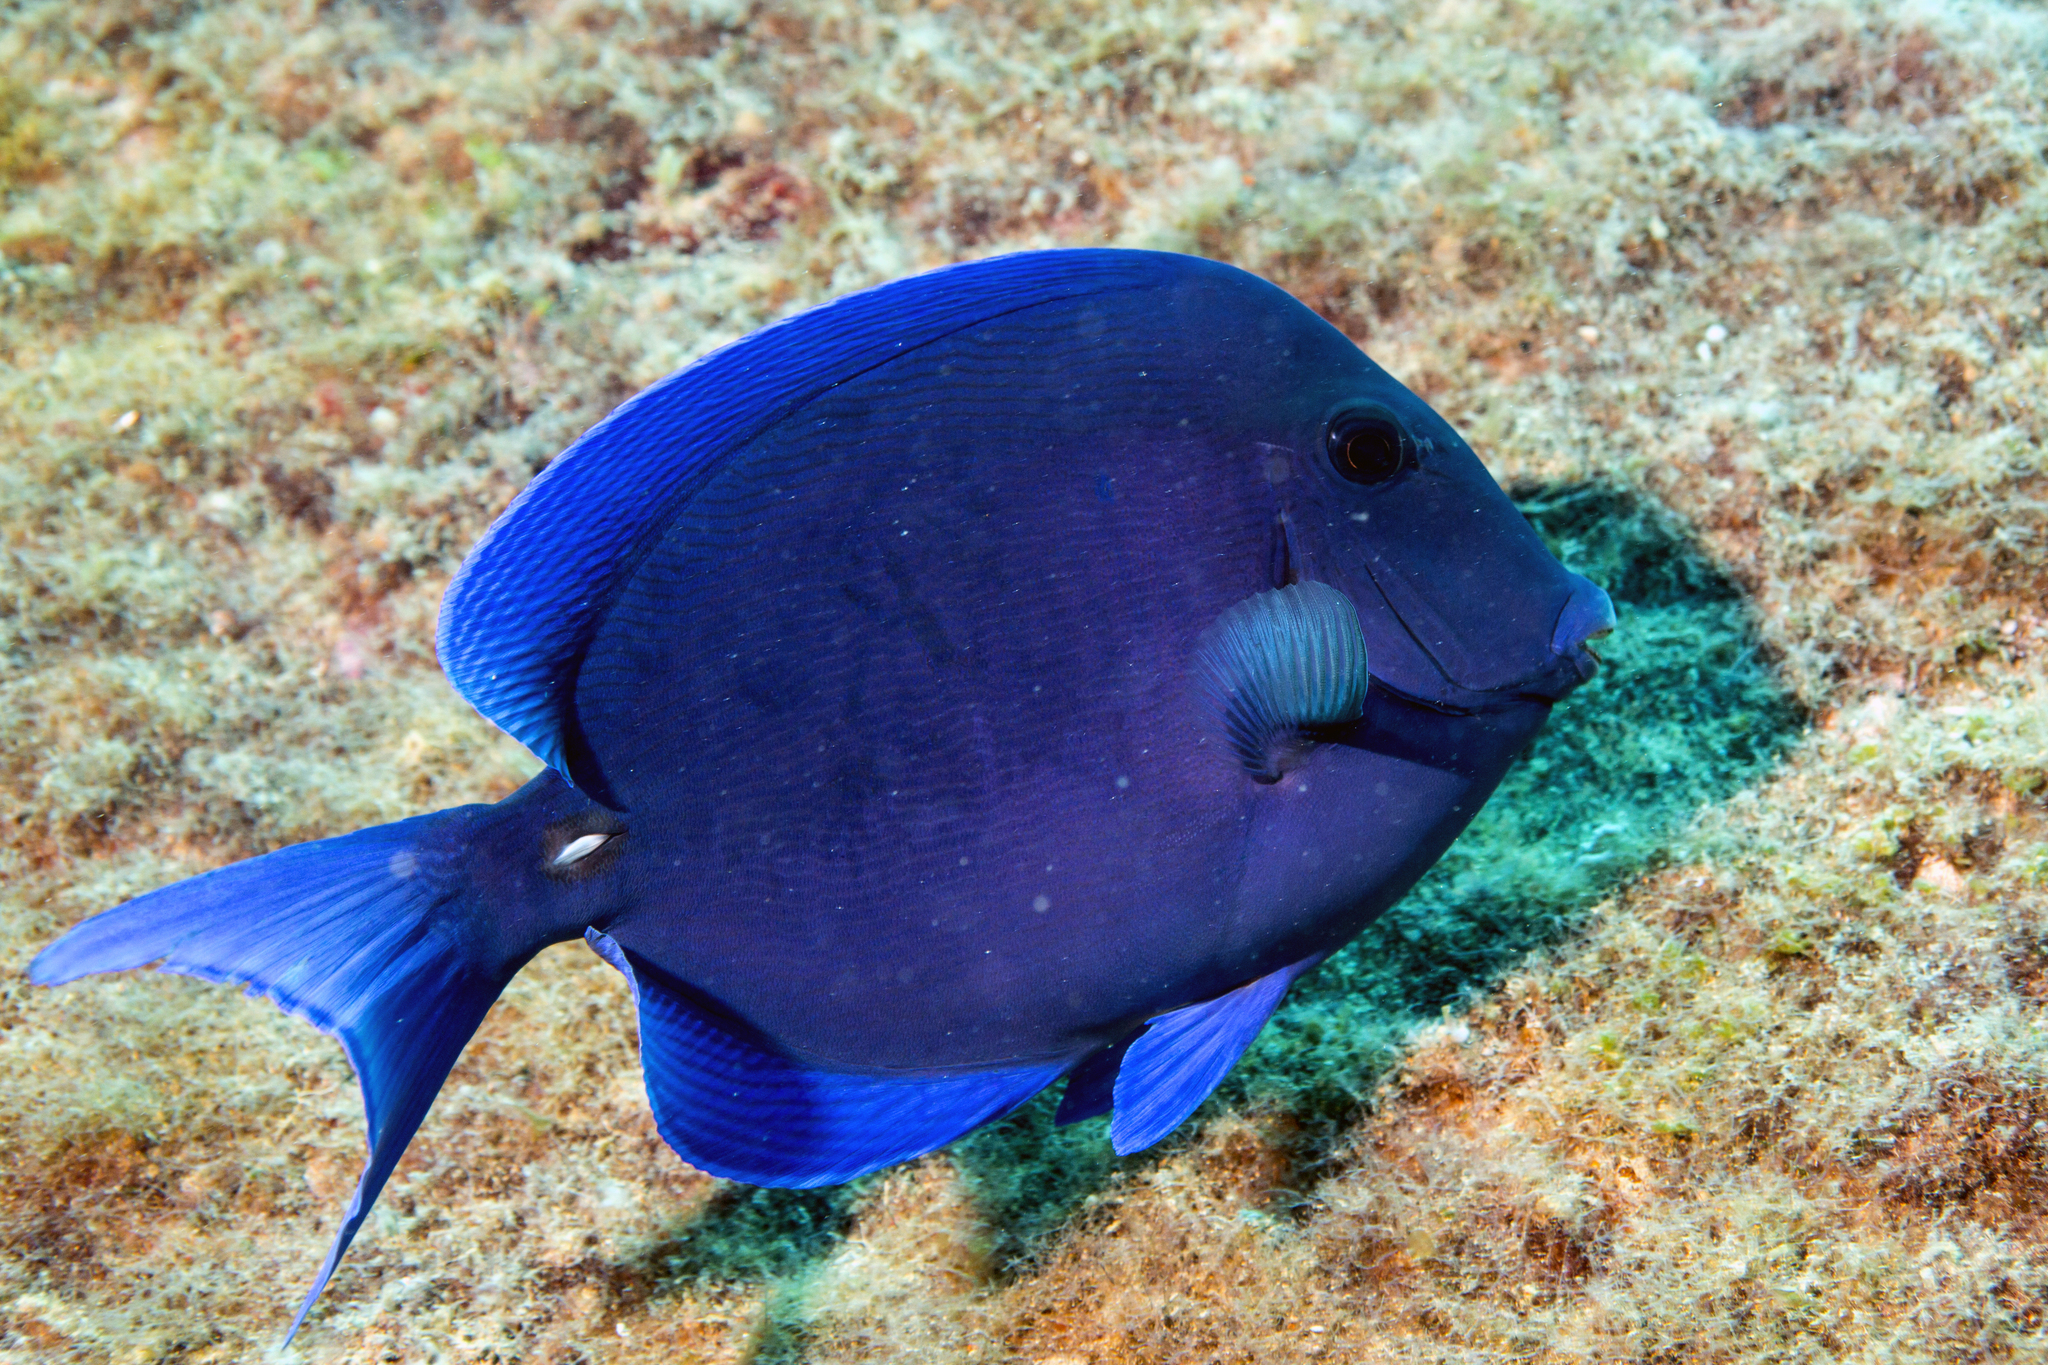
Acanthurus coeruleus (Atlantic Blue Tang)